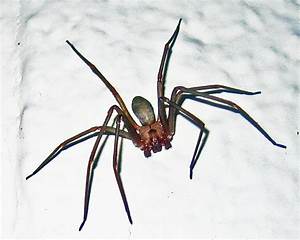
Label: spider